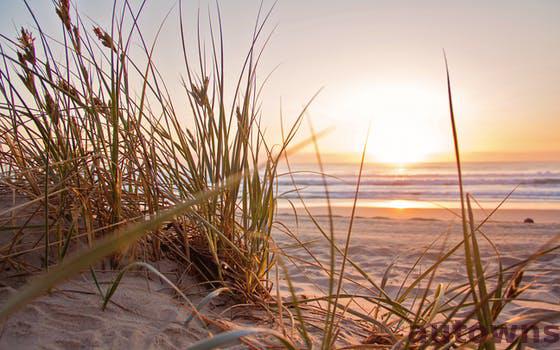
Label: Watermark